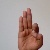
The image shows a hand gesture representing the letter 'F' in Indian Sign Language.